Bob Miller (songwriter)

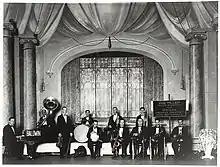
One iteration of Miller's 1920s orchestra

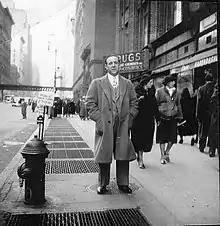
Miller in New York during the late 1930s

Miller was born in Ansonia, Connecticut. Though he had older siblings, he was the first child born in the United States to Russian immigrants. At some point in the first decade of the twentieth century, he was orphaned and sent to Memphis, Tennessee, to live. He began playing piano at a young age, and he said that he ran away to New Orleans at the age of eleven. In other sources, he is said to have run away at the age of thirteen. Regardless of when he ran away, he ended up back in Memphis before the 1920s.